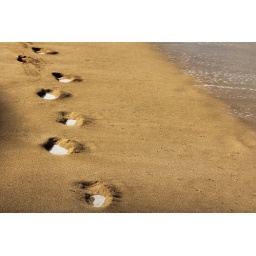
footsteps in the sand on Kaanapali beach